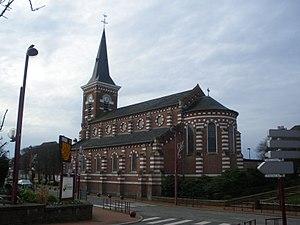
Vue de l'église Saint-Martin de Templemars.
Templemars est une commune française, située dans le département du Nord en région Hauts-de-France. Elle fait partie de la Métropole européenne de Lille.
Paul Amand Louis Joseph Destombes, né à Roubaix le 24 novembre 1850 et mort en 1919 dans la même ville, est un architecte français.